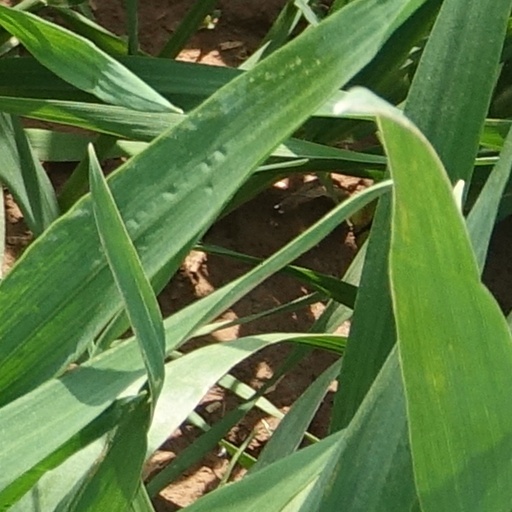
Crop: wheat